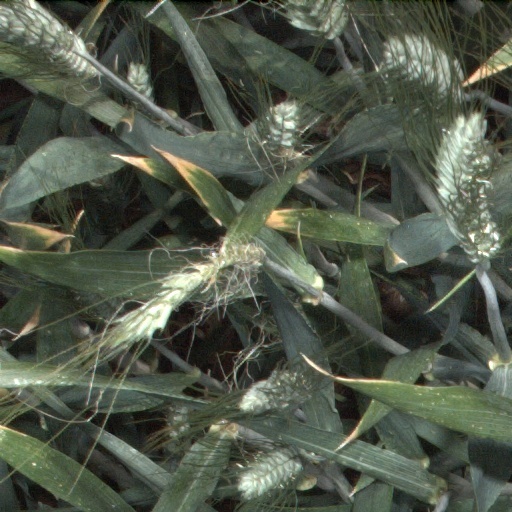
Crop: wheat